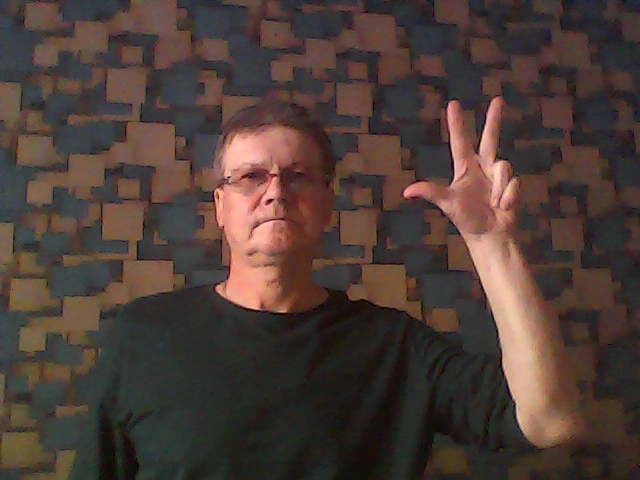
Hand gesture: three2